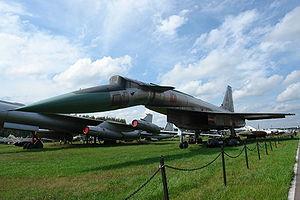
Le musée central des forces aériennes de la Fédération de Russie de Monino se situe sur le site de l'aérodrome de Monino à 40 km à l'est de Moscou, en Russie, et est l'un des musées les plus importants au monde de l'aviation, le plus important pour les avions russes.